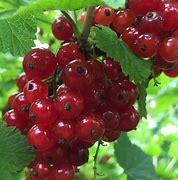
Label: redcurrant